Douglas Graham (British Army officer)

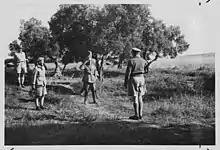
Italian Field Marshal Giovanni Messe surrenders to Lieutenant-General Sir Bernard Freyberg in Tunisia on 13 May 1943, marking the final phase of the fighting in North Africa. Major-General Douglas Graham, the recently appointed GOC 56th Division, is stood near him, wearing a beret.

Following Alamein the brigade had a rest for a few weeks, absorbing replacements after suffering heavy losses, with the division as a whole having sustained some 2,800 casualties, and then, with the rest of the Eighth Army pursuing the retreating Axis forces, seeing light action at El Agheila, followed by Buerat. Graham continued to command his brigade as it joined the campaign in Tunisia, where he was involved in actions leading up to Operation Pugilist, in particular an attack on outposts of the Mareth Line on the night of 16/17 March, where his brigade suffered heavy losses due to an anti-tank ditch at Wadi Zigzaou, along with his performance up to the capture of Sfax, which won him a bar to his DSO. The Battle of Wadi Akarit followed soon afterwards, but Graham's brigade was held in reserve and unused, although it later spearheaded the Eighth Army's advance to Enfidaville, reaching near there on 23 April. Soon afterwards the division, selected by Montgomery (now a full general) for participation in the Allied invasion of Sicily, was withdrawn from the front lines into reserve.